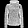
Label: Coat